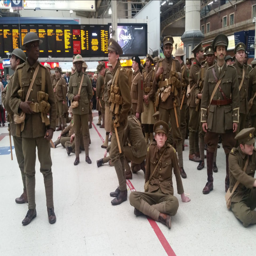
men in uniforms at a station